Rejowiec, Lublin Voivodeship

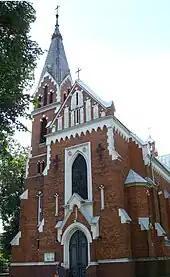
Saint Josaphat church

The village was established in the 16th century by a family of noblemen named Rej, who were active in spreading the Calvinist religion, and established a religious college in the village.